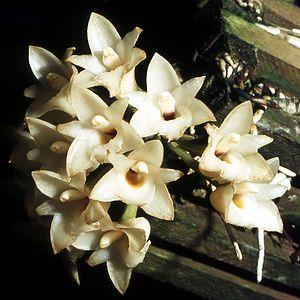
Coeliopsis est un genre d' orchidées. La seule espèce est Coeliopsis hyacinthosma, originaire du Costa Rica, du Panama, de la Colombie et de l' Équateur.
Maxillarieae est une tribu de la sous-famille des Epidendroideae, famille des Orchidaceae.
Coeliopsidinae est une sous-tribu de plantes de la famille des orchidées. Les trois membres de cette sous-tribu ont traditionnellement été regroupés avec les Stanhopeinae, mais des traits morphologiques évidents et une nouvelle analyse moléculaire par Whitten et al. en 2000 a confirmé le groupe reclassé par Szlachetko.